4th Supply Battalion

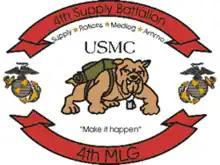
old unit logo

To field, train, and provide qualified supply augmentees and capabilities to the active component; to serve as a Combat Logistics Regiment (CLR) headquarters when tasked; to serve as the force intermediate supply activity for designated classes of supply.